Götheborg (ship)

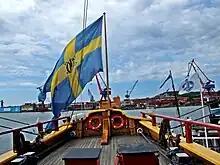
The swallowtailed SOIC flag

The East Indiaman "Götheborg" is classified as a passenger ship sailing under the ordinary Swedish flag. But when in port, the ship is entitled to fly the old swallowtailed version of the flag, the SOIC flag ("Svenska Ostindiska Companiet", "Swedish East India Company"), that the original vessel sailed under.